The Oxford Companion to Beer

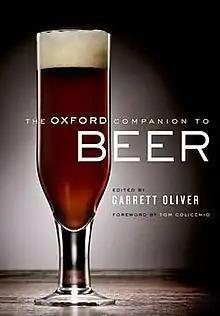
U.S. first edition cover

The Oxford Companion to Beer, abbreviated OCB, is a book in the series of Oxford Companions published by Oxford University Press. The book provides an alphabetically arranged reference to beer, compiled and edited by Garrett Oliver with a foreword by U.S. chef Tom Colicchio. Published in 2011, the work draws on 166 contributors from 24 countries to amass over 1,100 entries on beer.